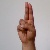
The image shows a hand gesture representing the letter 'U' in Indian Sign Language.